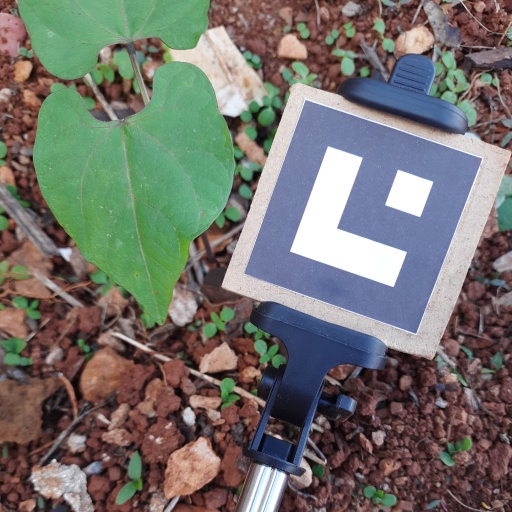
Observations: wavy surface, no eating holes, under shade